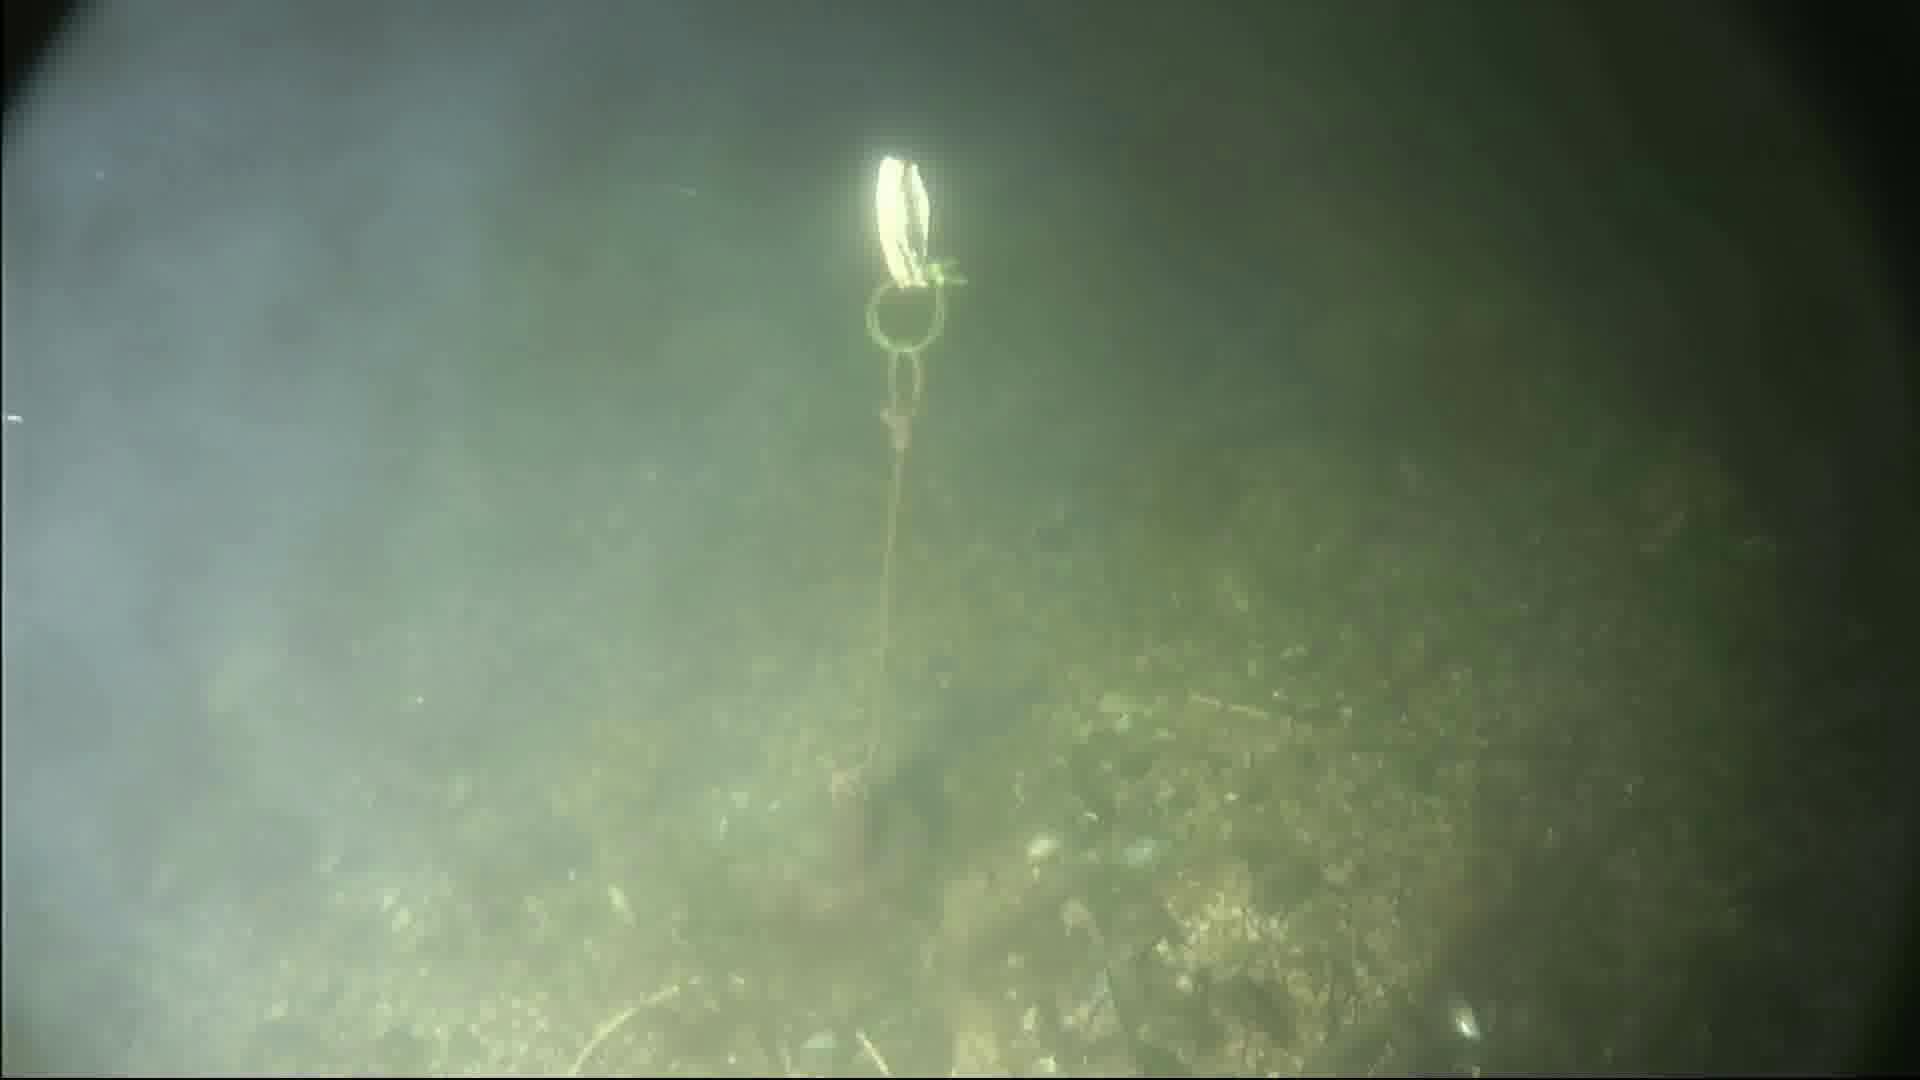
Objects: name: crab